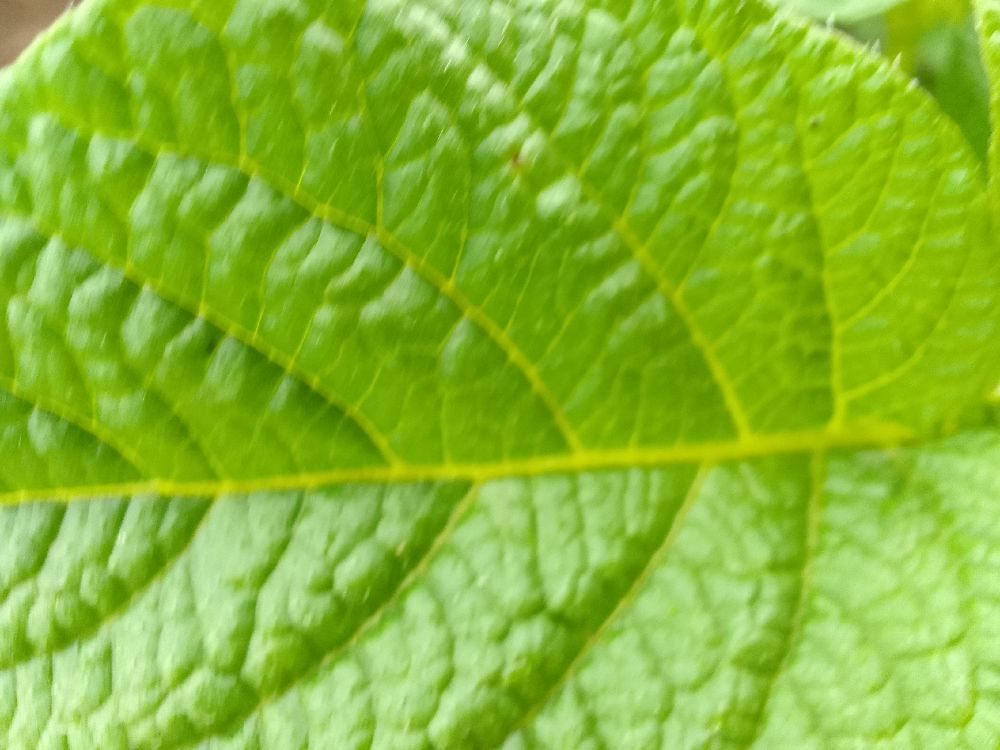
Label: Healthy